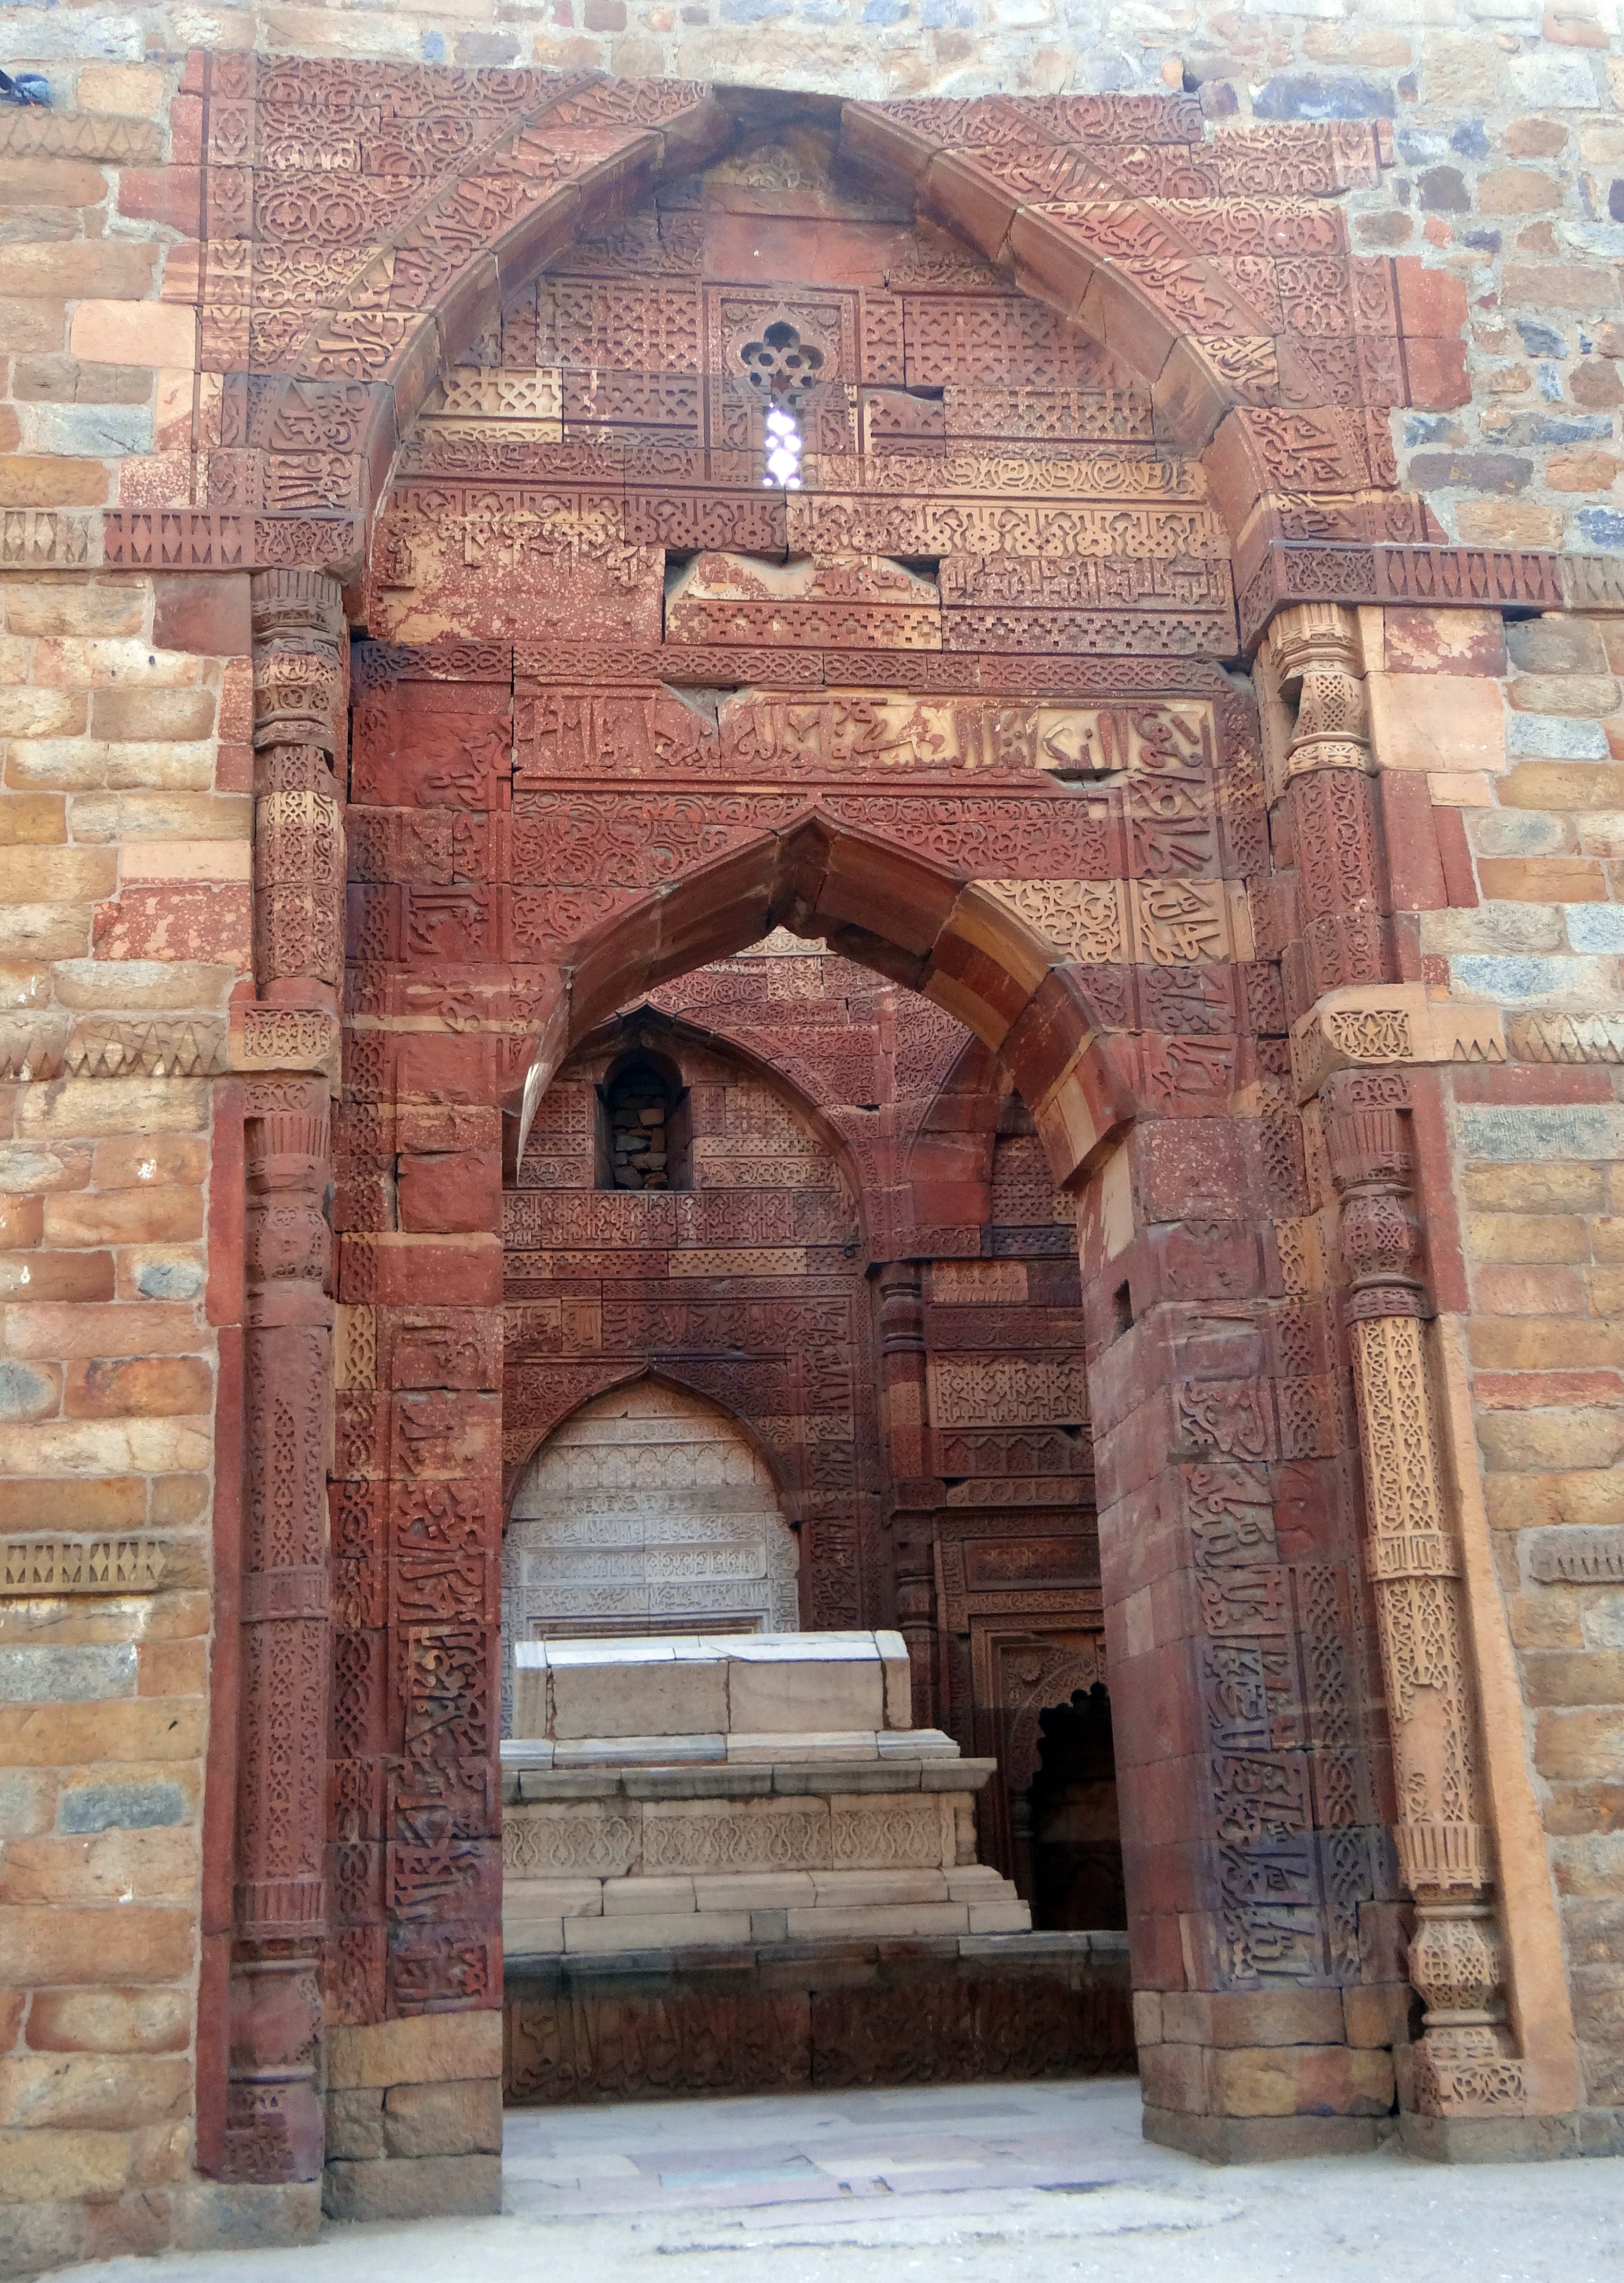
architecture, building, monument, arch, pillar, facade, chapel, brick, place of worship, temple, ruins, arches, monastery, synagogue, heritage, india, stonework, brickwork, delhi, mughal, red sandstone, unesco world heritage site, historic site, ancient history, byzantine architecture, qutab complex, islamic monument